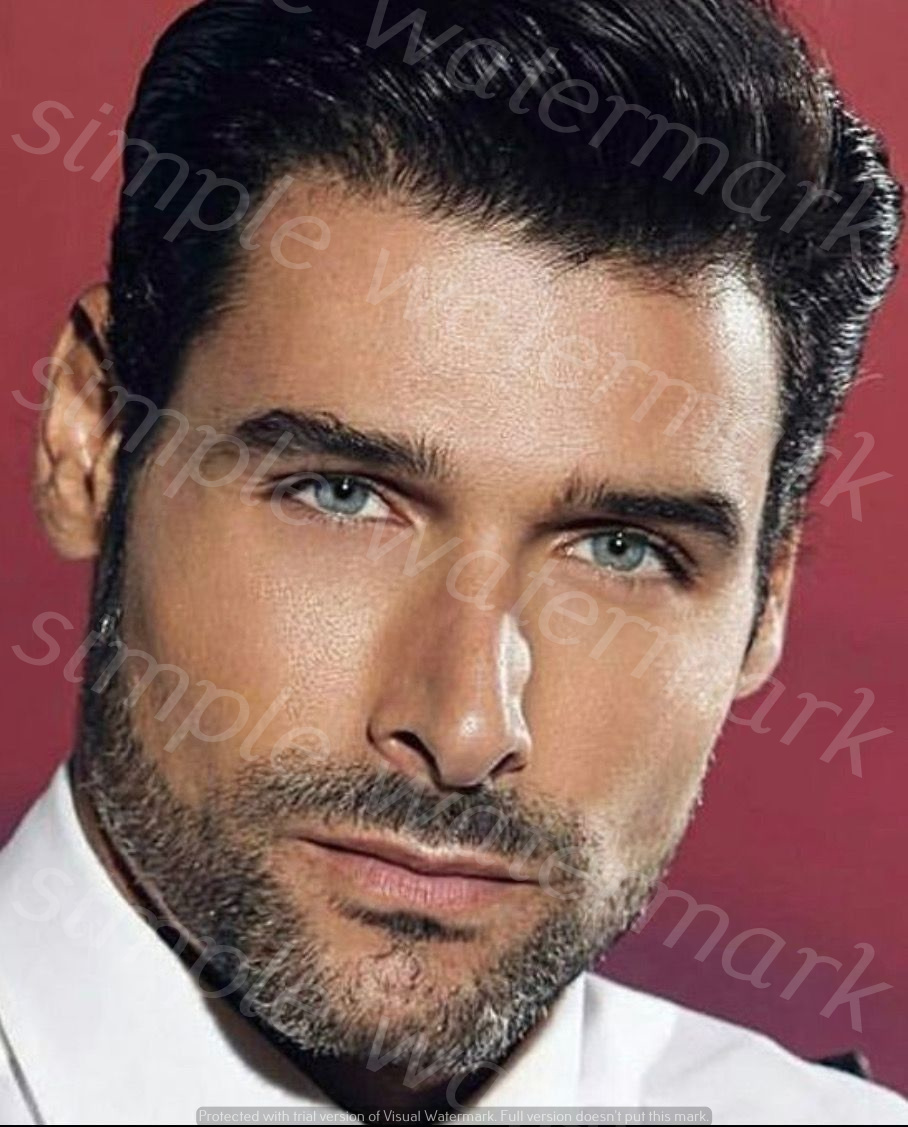
Label: Watermark